Top Gear challenges

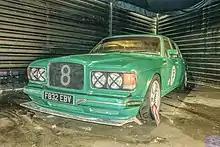
Matt's Bentley Turbo R

The presenters were tasked with creating an all purpose vehicle that can withstand Britain's floods and also function as a practical vehicle. The trio decided to combine a hovercraft with a 2007 Ford Transit van for this task, coining it the ""Hovervan"." The van was fitted with an inflatable air skirt and blower engines at the rear. The first version of the hovervan failed to stay afloat on water as a result of a small air skirt and leaks throughout. This was resolved in the second version with a larger air skirt and a more water-tight body. The trio then drove their hovervan along the River Avon in Bristol, causing chaos along the way.